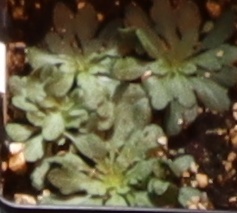
Label: Horseweed